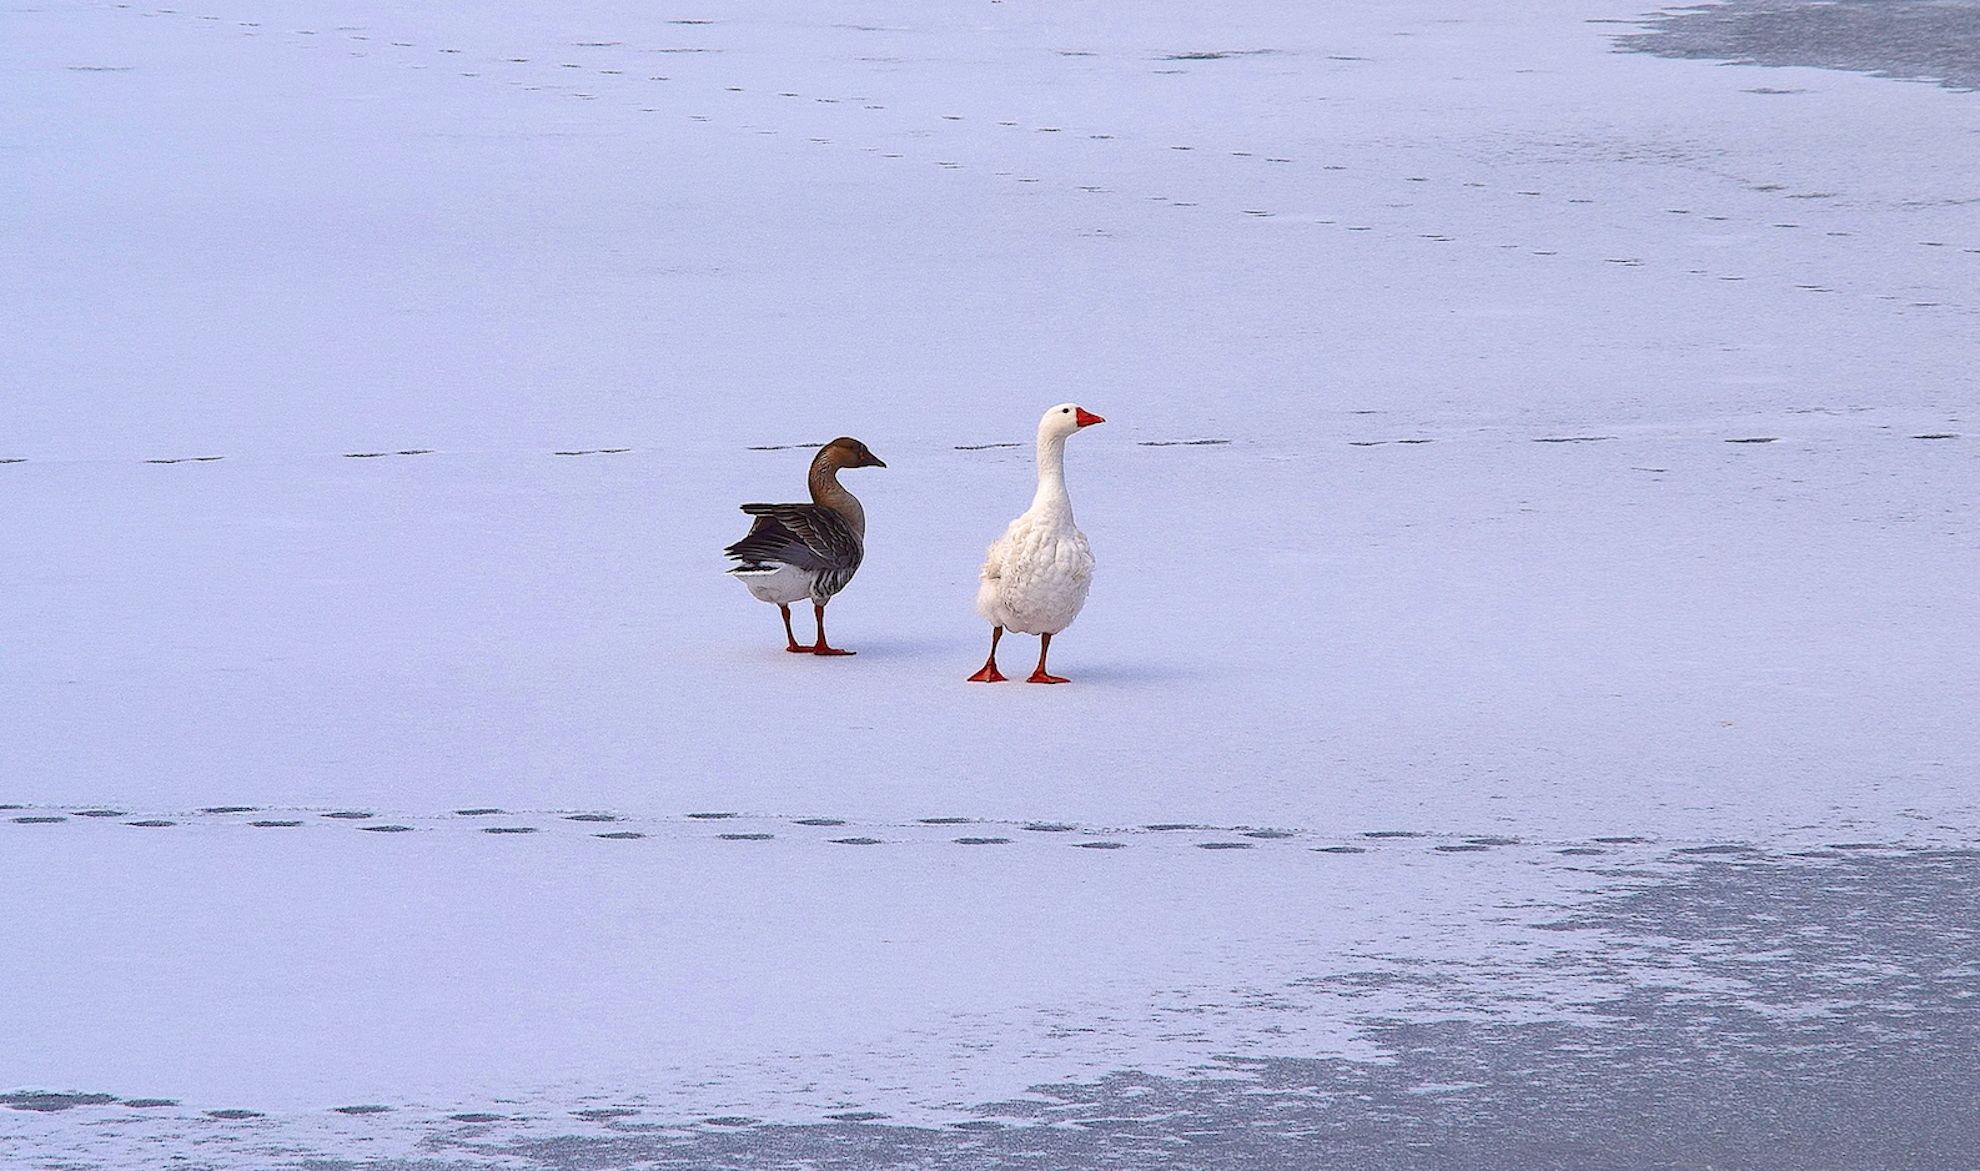
sea, water, outdoor, snow, winter, bird, white, animal, pond, ice, color, arctic, feather, fowl, avian, goose, geese, vertebrate, waterfowl, water bird, ducks geese and swans